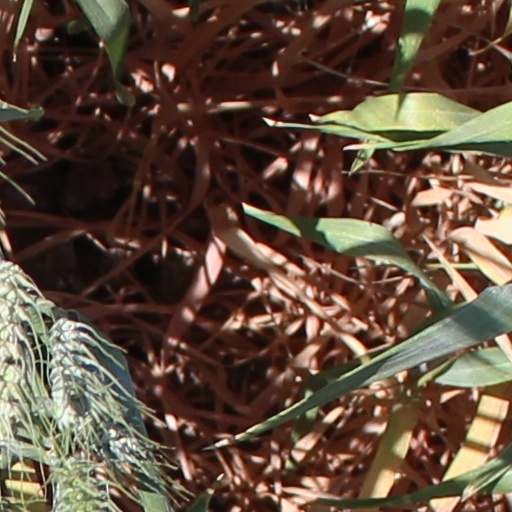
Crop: wheat